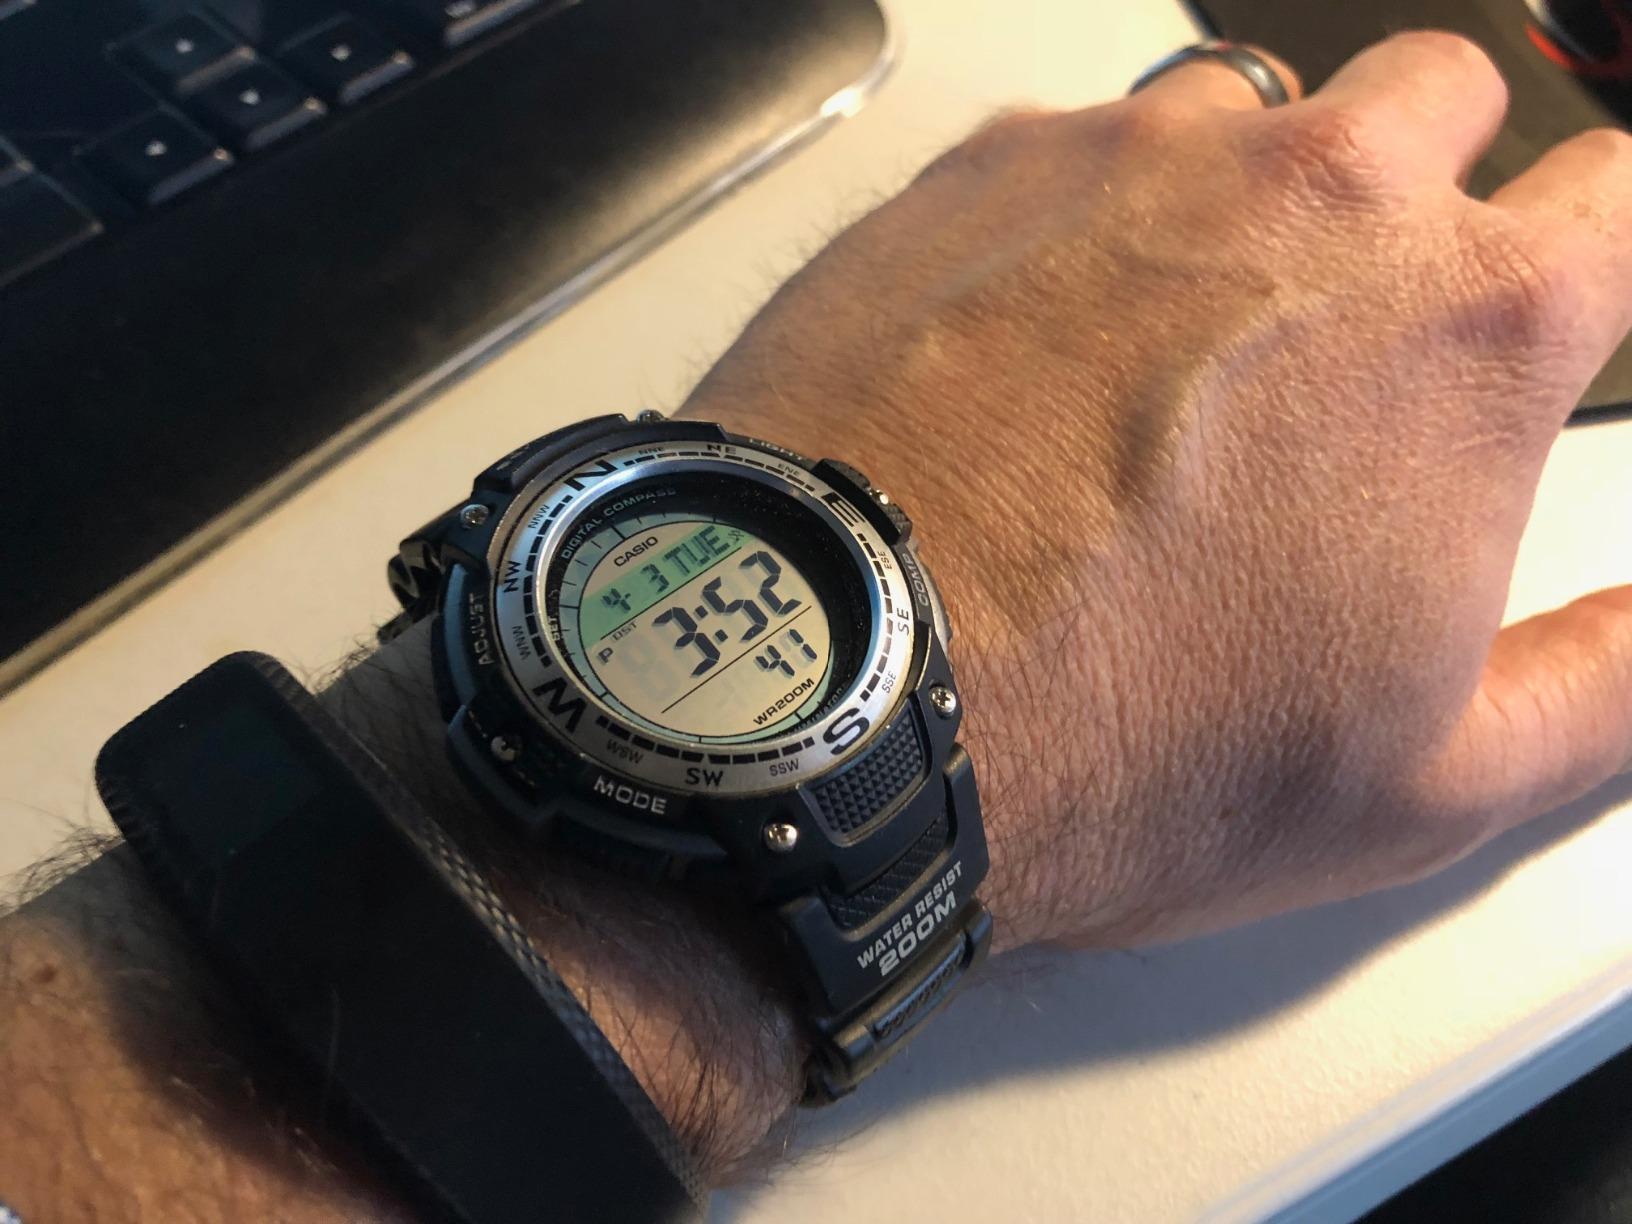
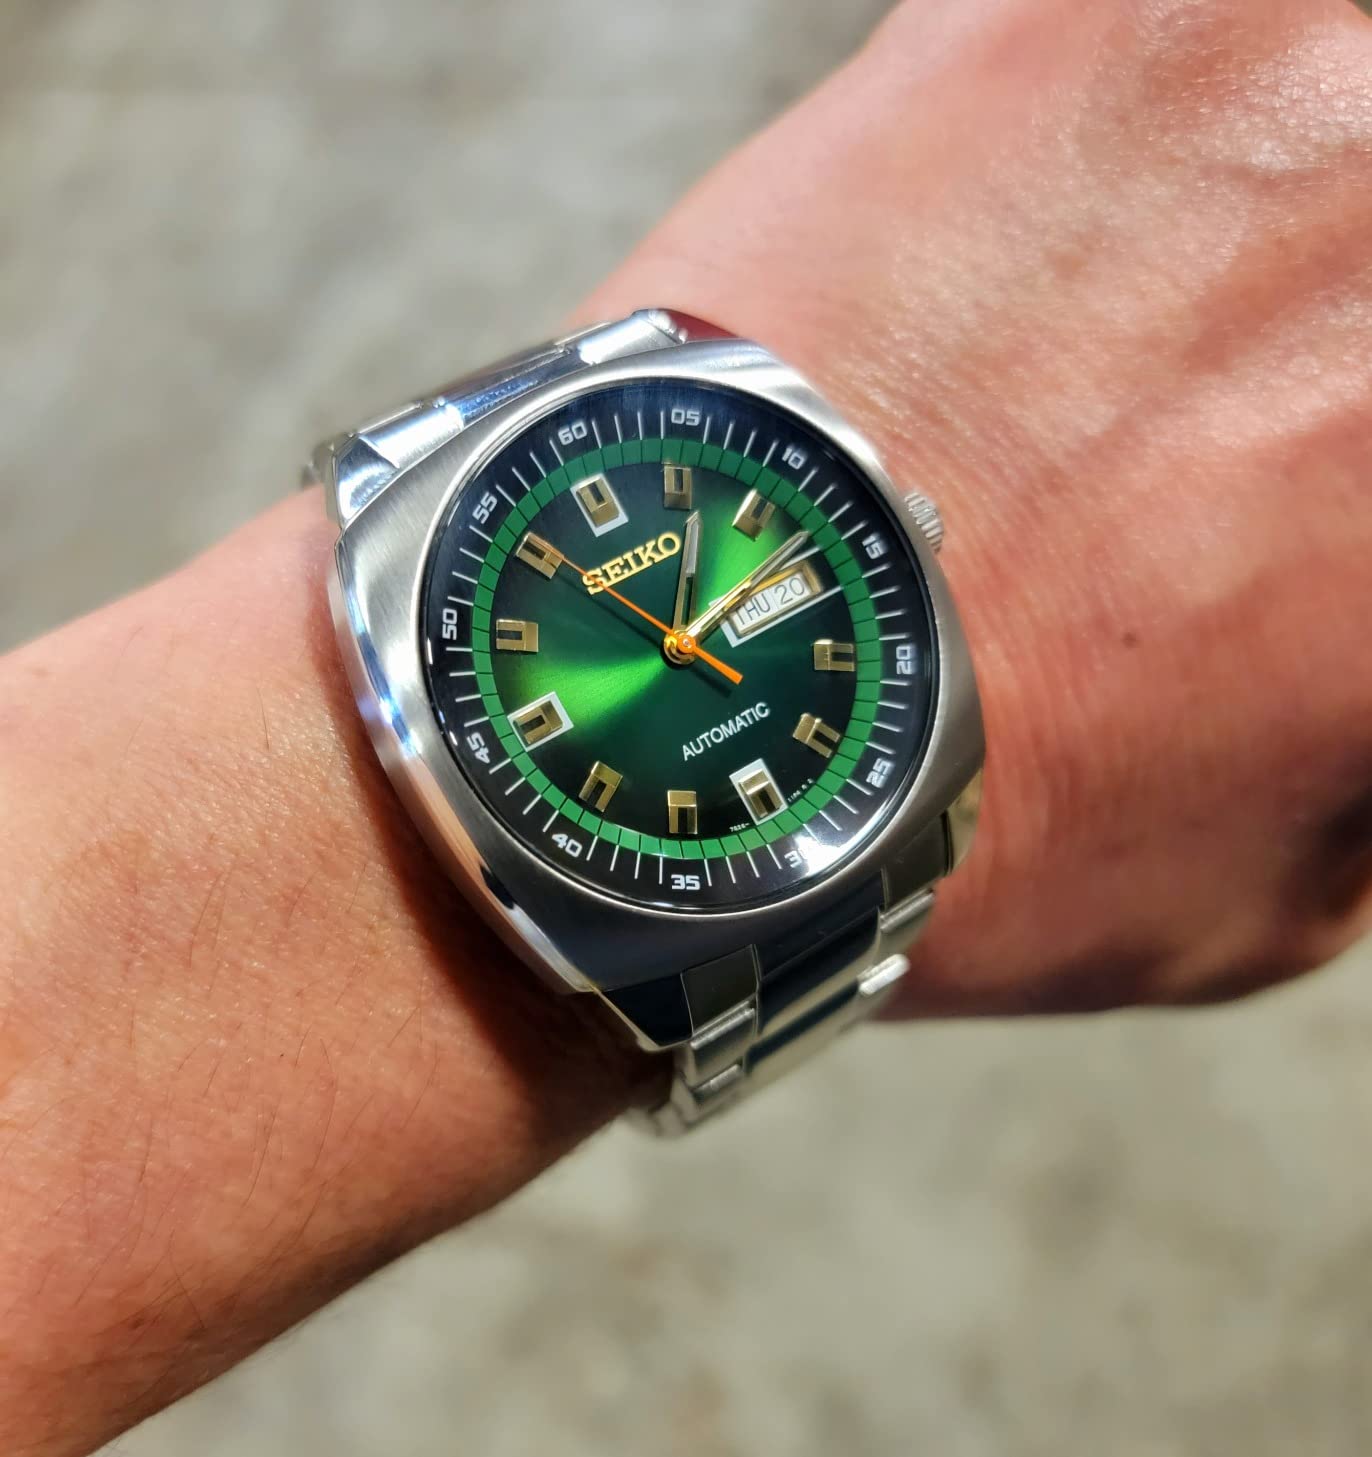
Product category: accessories_watch
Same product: no